GNU Classpath

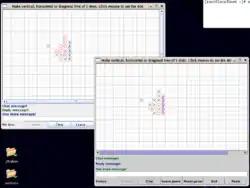
Sun and GNU Corba interact in a two client game

GNU Classpath does not accept any code that has a non-free license, or that was automatically generated from code with a non-free license. The standard Java API contains numerous classes from the omg.org domain that are normally generated from the IDL files, released by the Object Management Group. The "use, but no modify" license of these files counts as non-free. For this reason, the mentioned classes in the GNU Classpath project were written from scratch, using only the official printed OMG specifications. Hence this part of GNU Classpath is as free as any other code in the project.